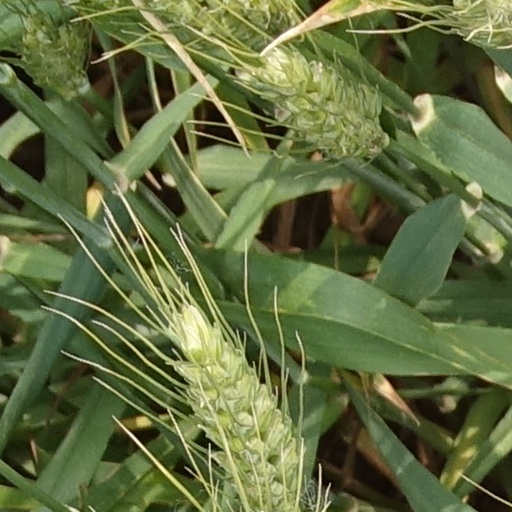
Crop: wheat